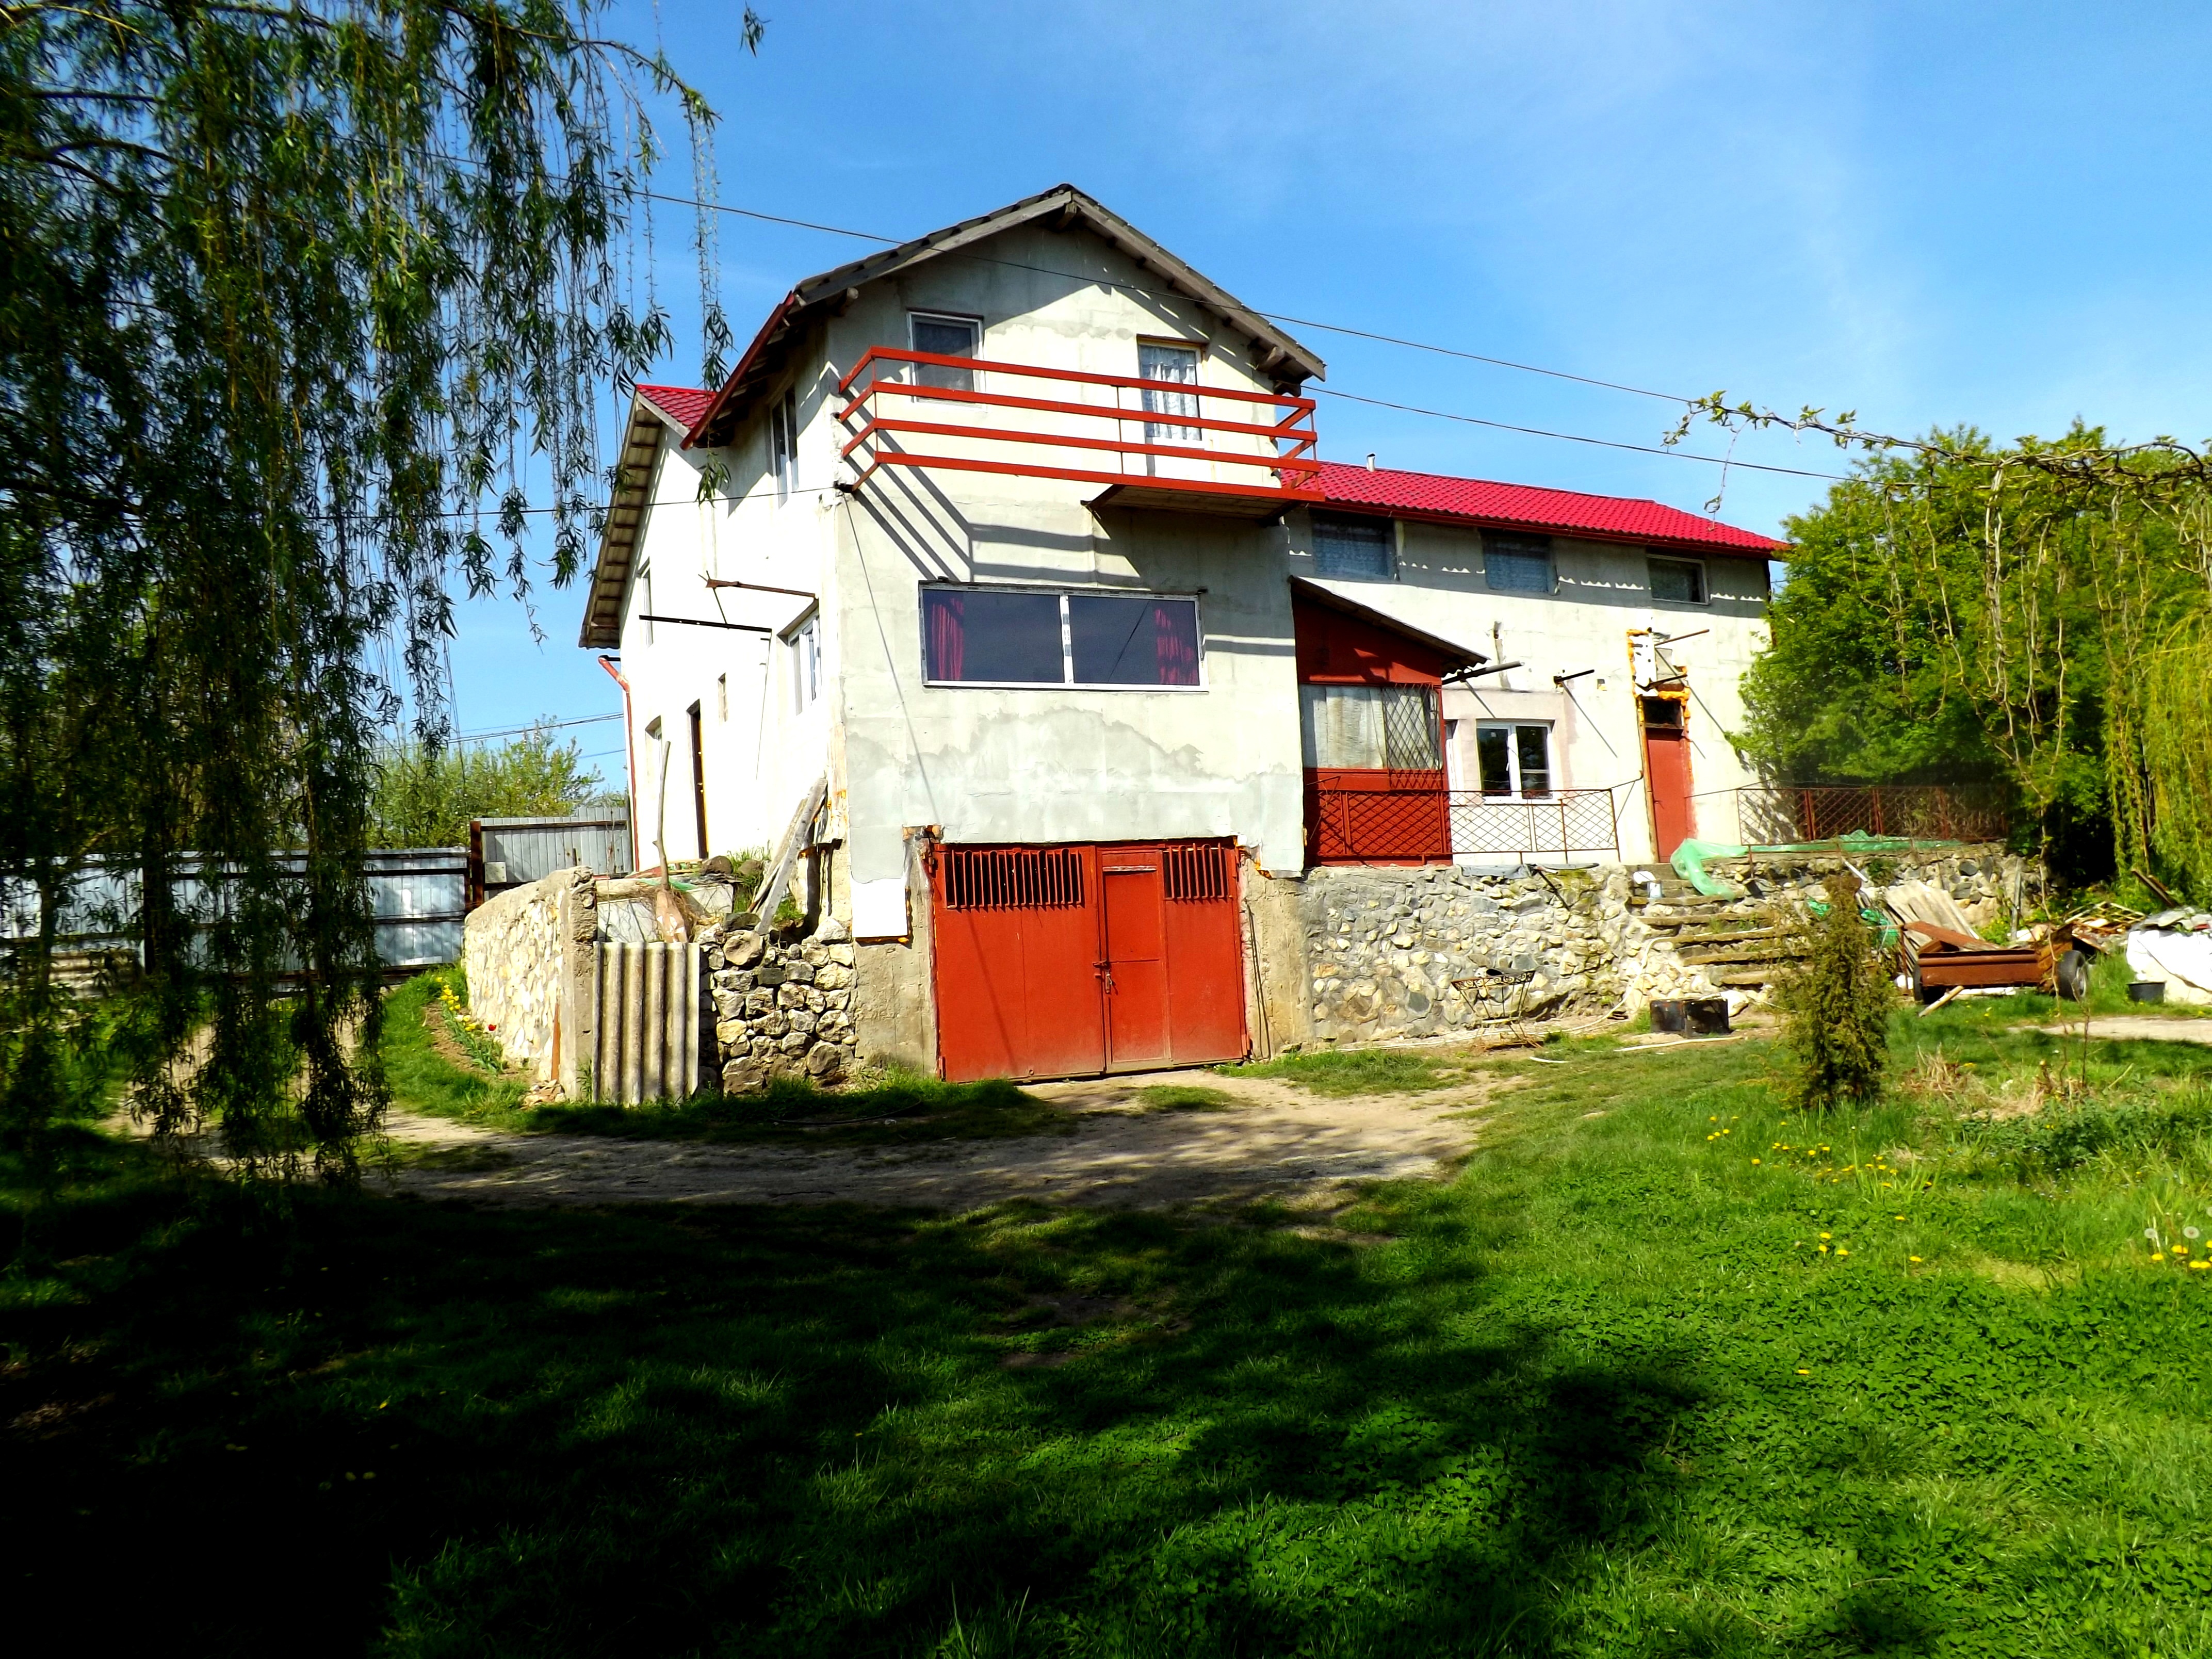
landscape, house, town, building, home, village, suburb, green, cottage, facade, property, vegetation, farmhouse, estate, neighbourhood, rural area, residential area